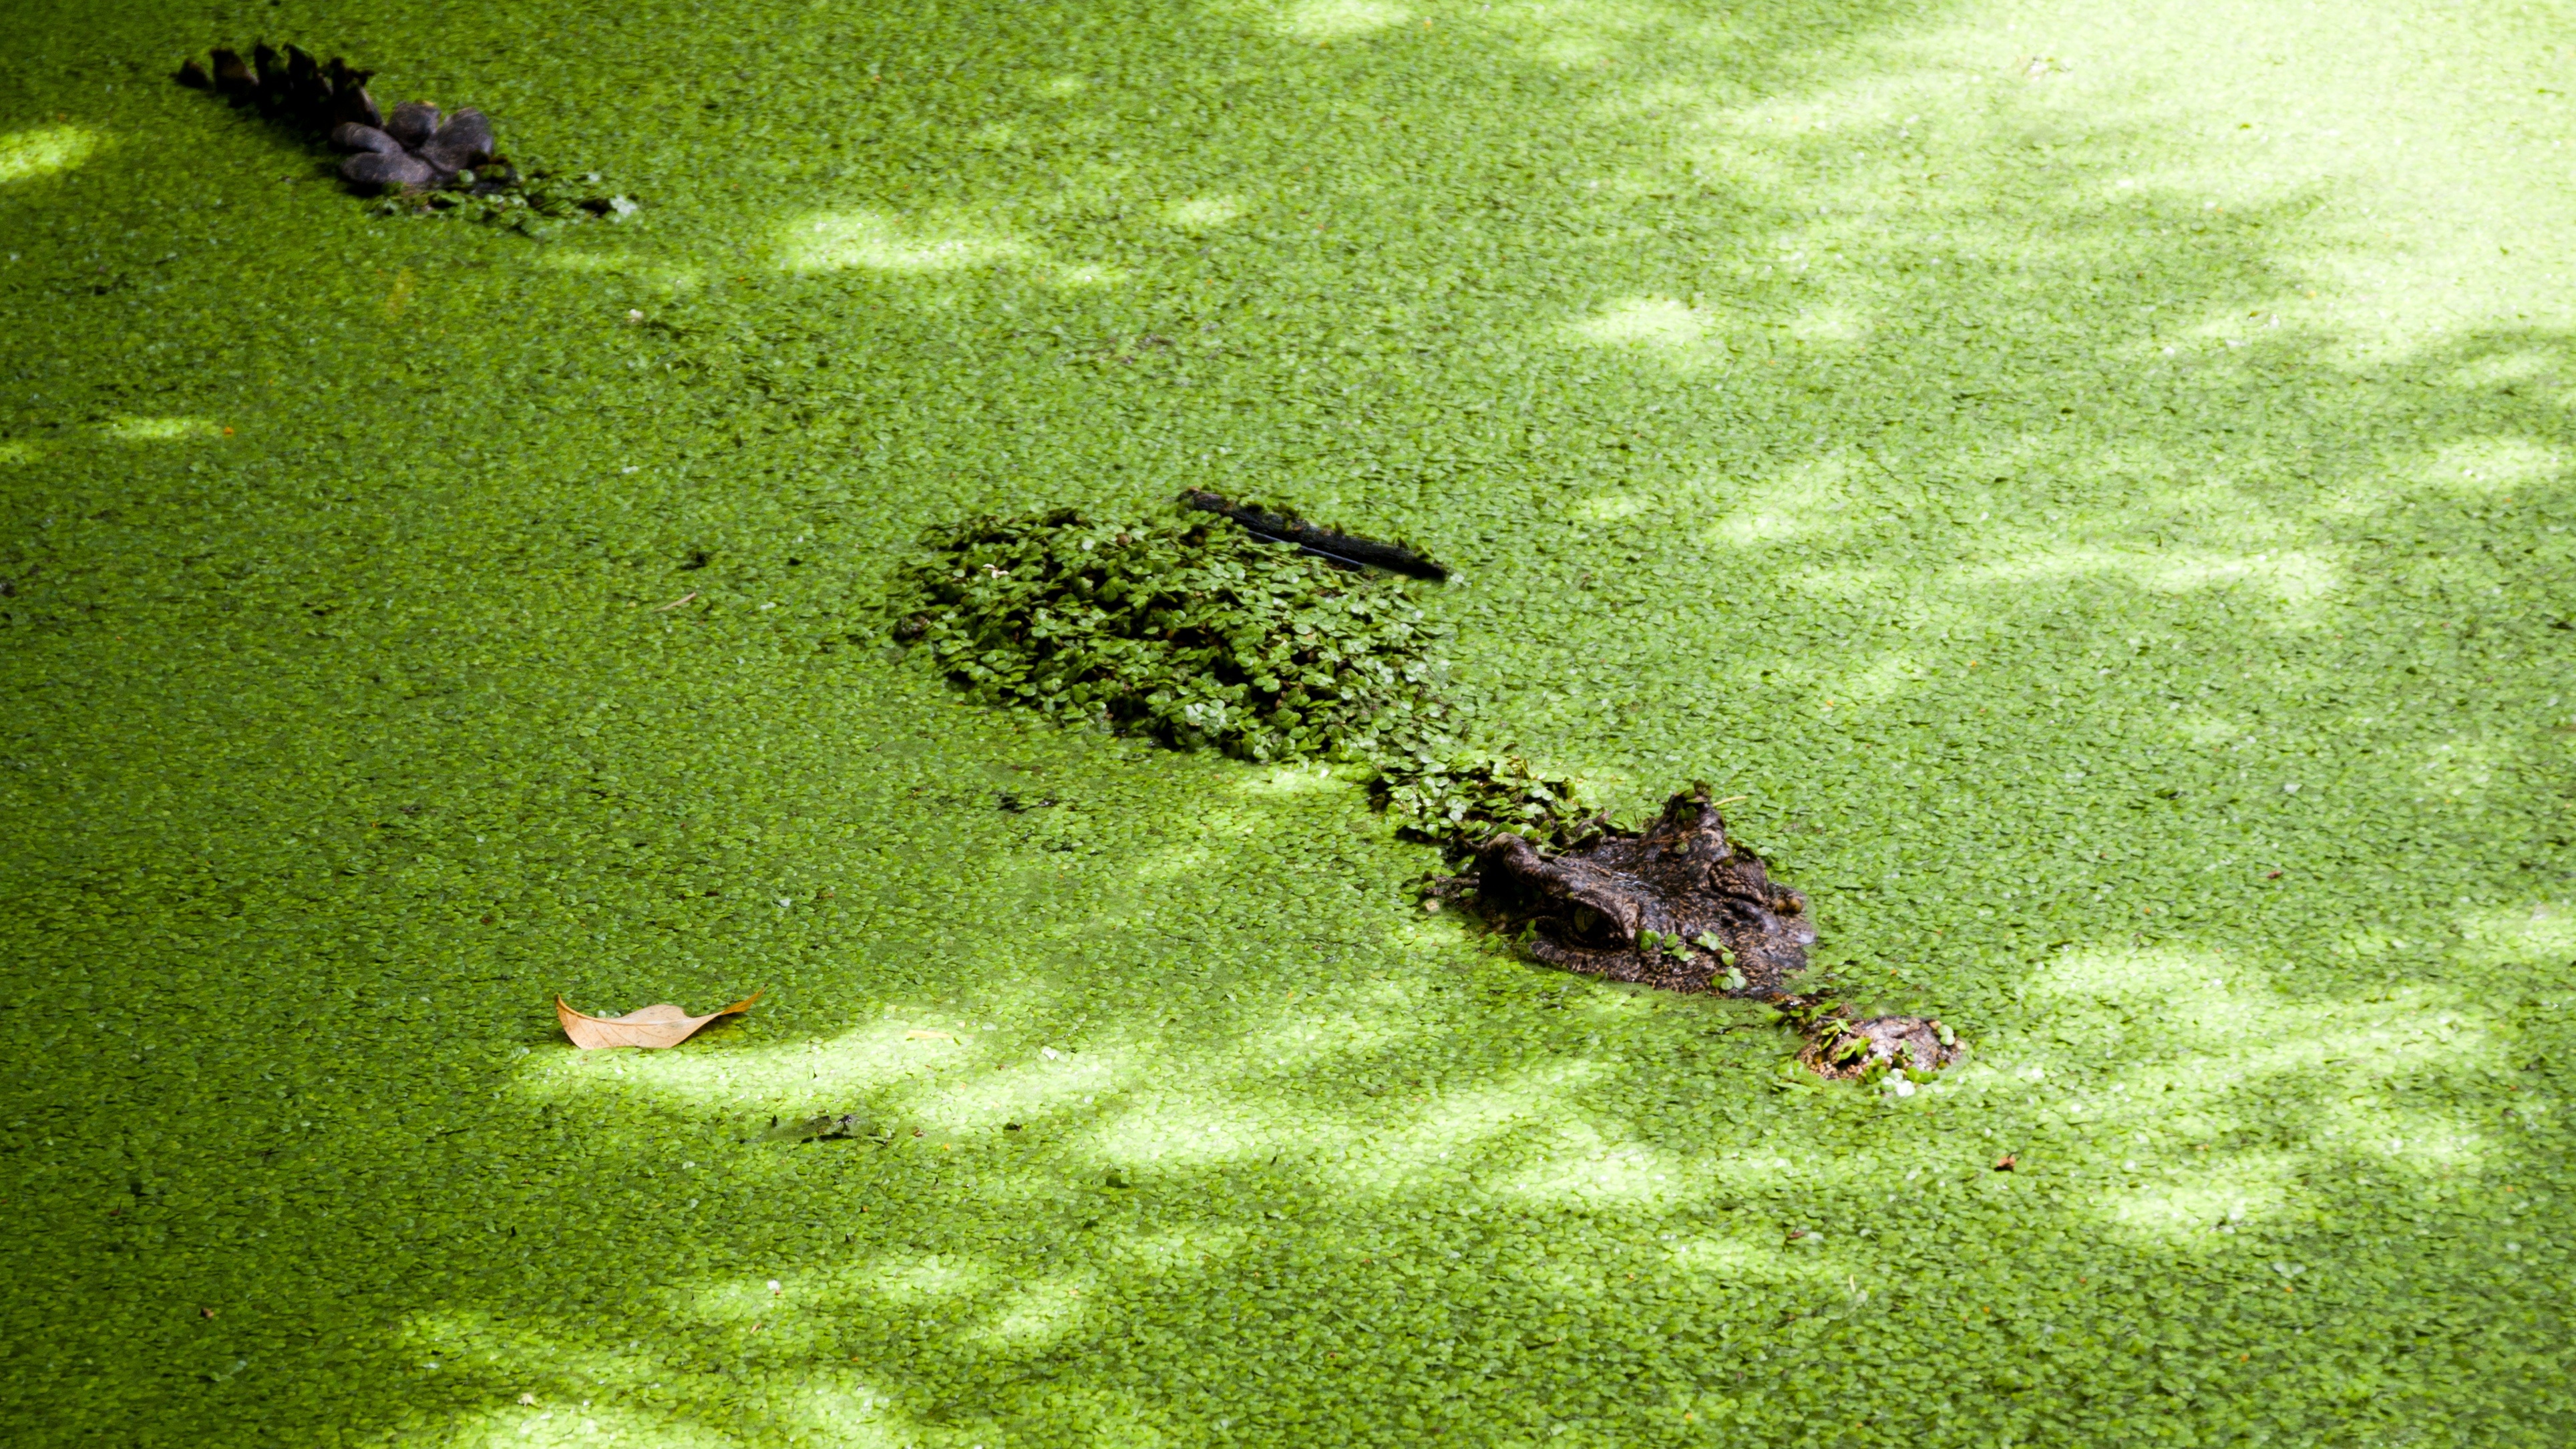
grass, lawn, wildlife, green, reptile, amphibian, fauna, crocodile, alligator, camouflage, water plants, crocodilia